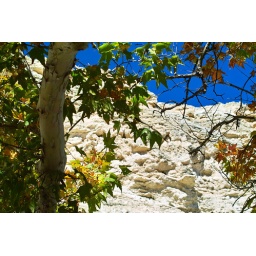
Arizona Sycamore, processed in Sigma Photo Pro 2.5, auto white balance 0 color wheel